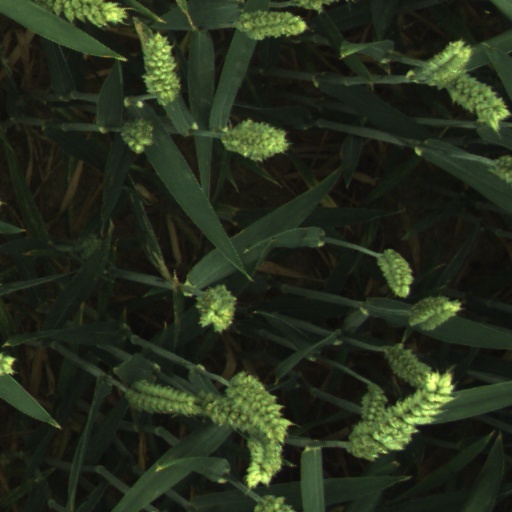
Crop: wheat